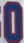
Number: 0